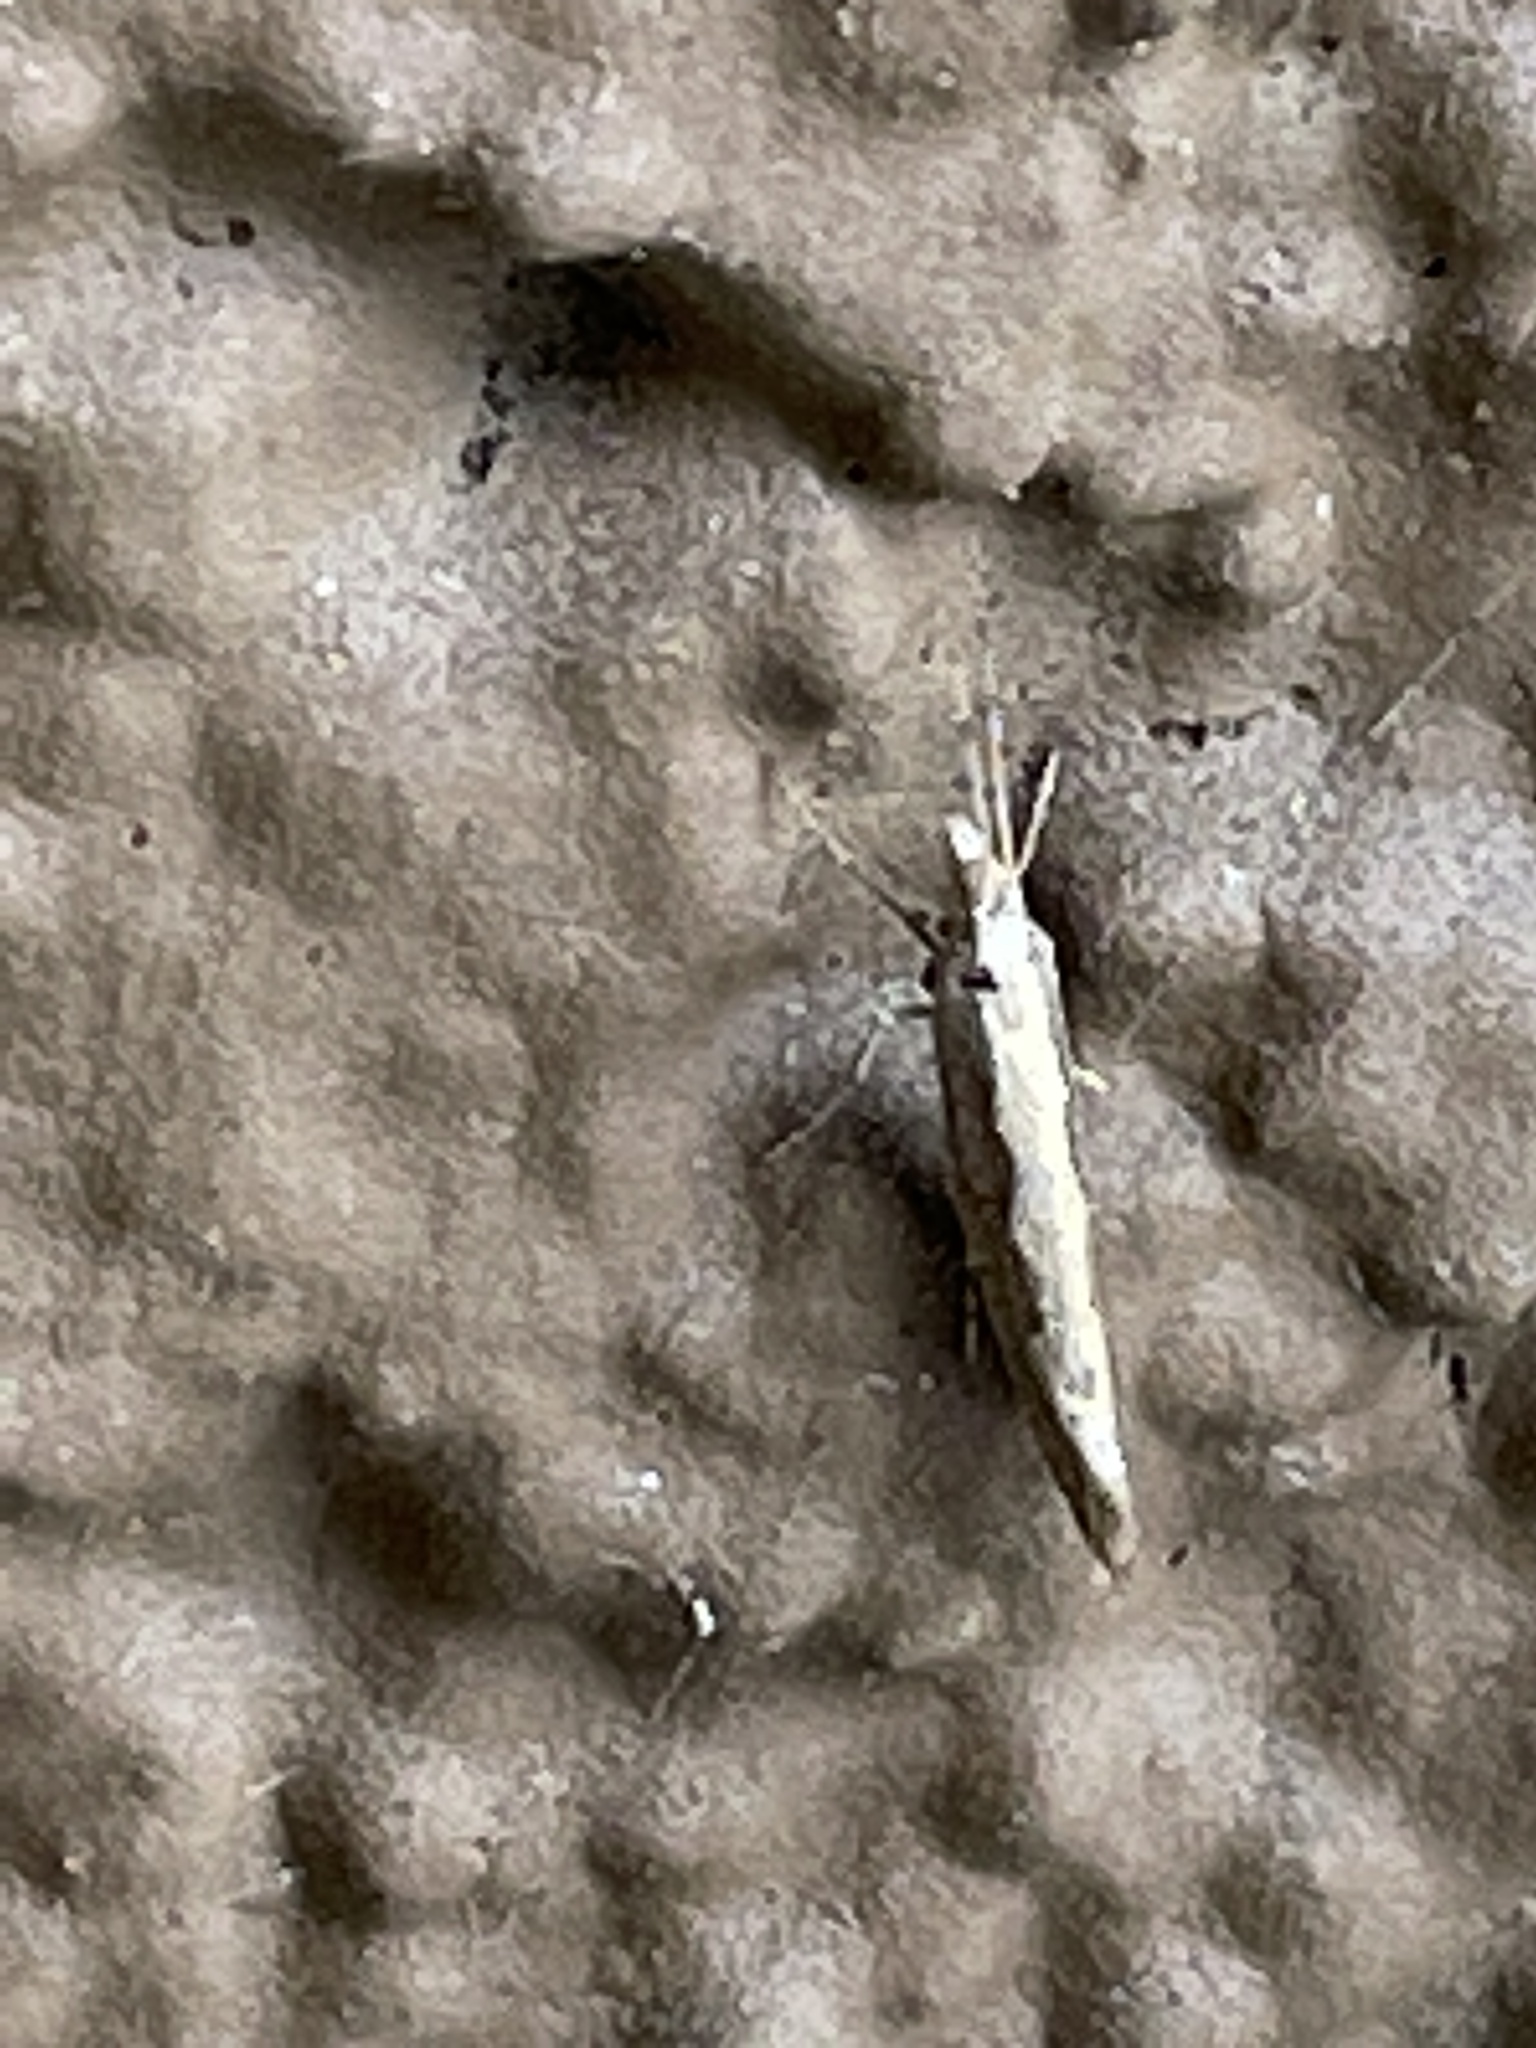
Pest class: diamondback_moth